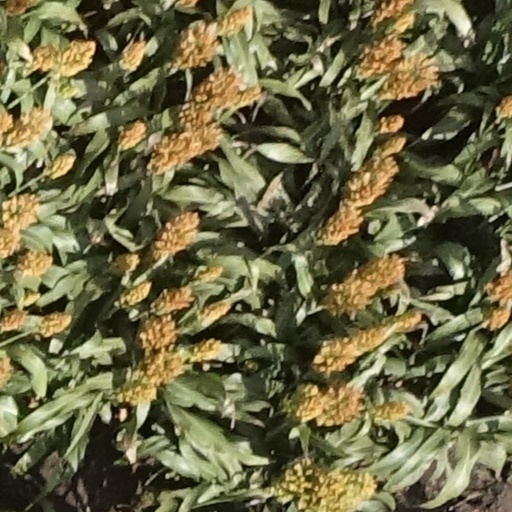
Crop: sorghum